Screamo

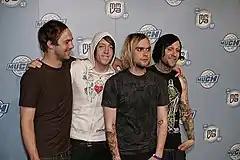
Screamo band The Used in 2007

Around 1990 and 1991, a number of bands began pushing the sound of early emo into more extreme and chaotic territory. The earliest of these acts were New Jersey's Iconoclast and Merel, however the most influential acts were those from San Diego and signed to Gravity Records. In particular, Heroin are the band generally cited as either pioneering screamo or being the band that inspired the earliest acts in the genre, with other notable bands from the city, including Angel Hair, Antioch Arrow and Swing Kids. These early San Diego screamo bands were sometimes called "spock rock" by fans due to many of them dyeing their hair black and cutting straight fringes similar to the "Star Trek" character Spock. This, in combination with their geek-chic style of dressing would prove particularly influential on the development of the subsequent emo and scene subcultures.